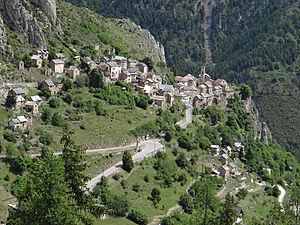
Roubion - Vue d'ensemble
Le parc national du Mercantour est un des dix parcs nationaux de France. Il est situé sur les départements des Alpes-Maritimes et des Alpes-de-Haute-Provence.
Roubion est une commune française située dans le département des Alpes-Maritimes, en région Provence-Alpes-Côte d'Azur.